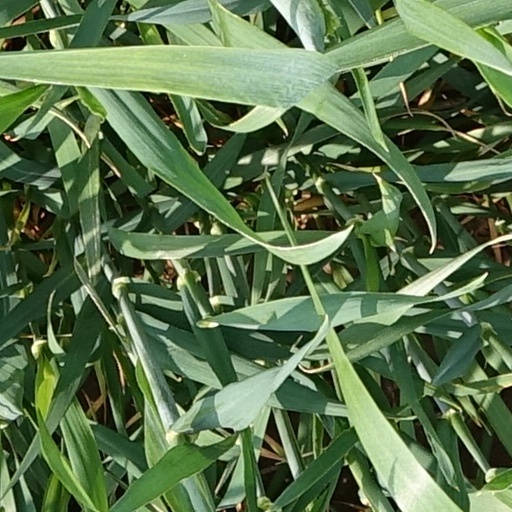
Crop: wheat